2010 Japanese Grand Prix

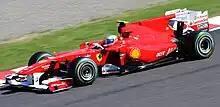
Championship contender Fernando Alonso started from fifth position

Heidfeld in 11th used the soft compound tyres but was the fastest driver not to qualify in the top ten since Schumacher's final lap in the second session prevented him from advancing to the final session. 12th-placed Massa could not qualify higher due to slower cars impeding him and causing him to make an error at Casio Triangle turn during his first timed lap. Petrov in 13th was 1.2 seconds slower than teammate Kubica, with Kobayashi looking set to advance to the final session before a minor error at Casio Triangle corner left him 14th. Sutil, 15th, reported he could not generate tyre temperature, and Alguersuari used a different car mechanical balance to claim 16th and qualify higher than his teammate Sébastien Buemi for the fourth time in the previous six . Liuzzi was 17th and half a second slower than teammate Sutil. Buemi failed to qualify past the first session due to a mechanical fault with his car's floor and his being slowed in the first third of the lap. The two Lotus cars of Jarno Trulli and Heikki Kovalainen were 19th and 20th. Di Grassi in 21st qualified higher than Virgin Racing teammate Glock for the second time in 2010 in 22nd after the latter was dissatisfied with his car's setup. The Hispania Racing duo of Senna and Yamamoto completed the starting lineup in 23rd and 24th.